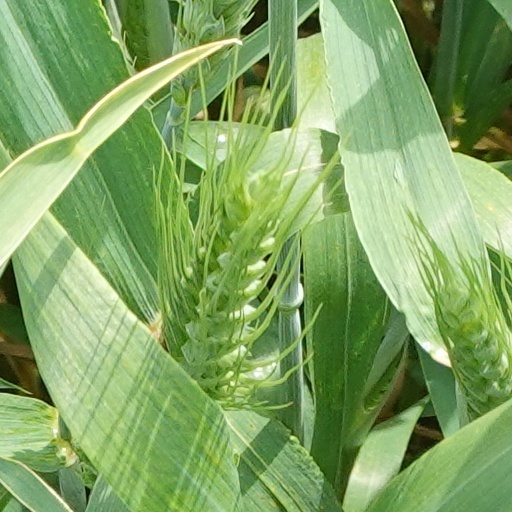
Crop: wheat